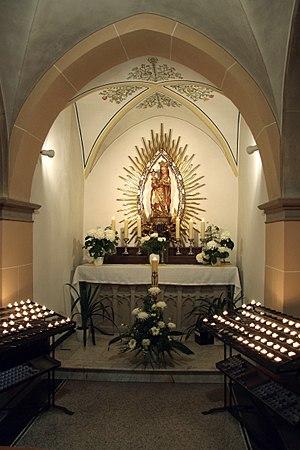
Le couvent de Maria Engelport, ou couvent Unsere Liebe Frau von Engelport, ou encore couvent de Maria Porta Angelica est un couvent situé non loin de Treis-Karden en Allemagne, au bord du Hunsrück dans la vallée du Flaumbach et le Land de Rhénanie-Palatinat.